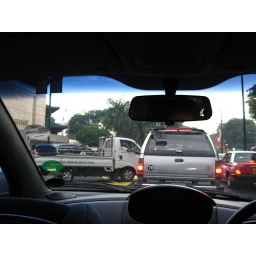
Driving on the roads - lorry in yellow box moving over to lane change